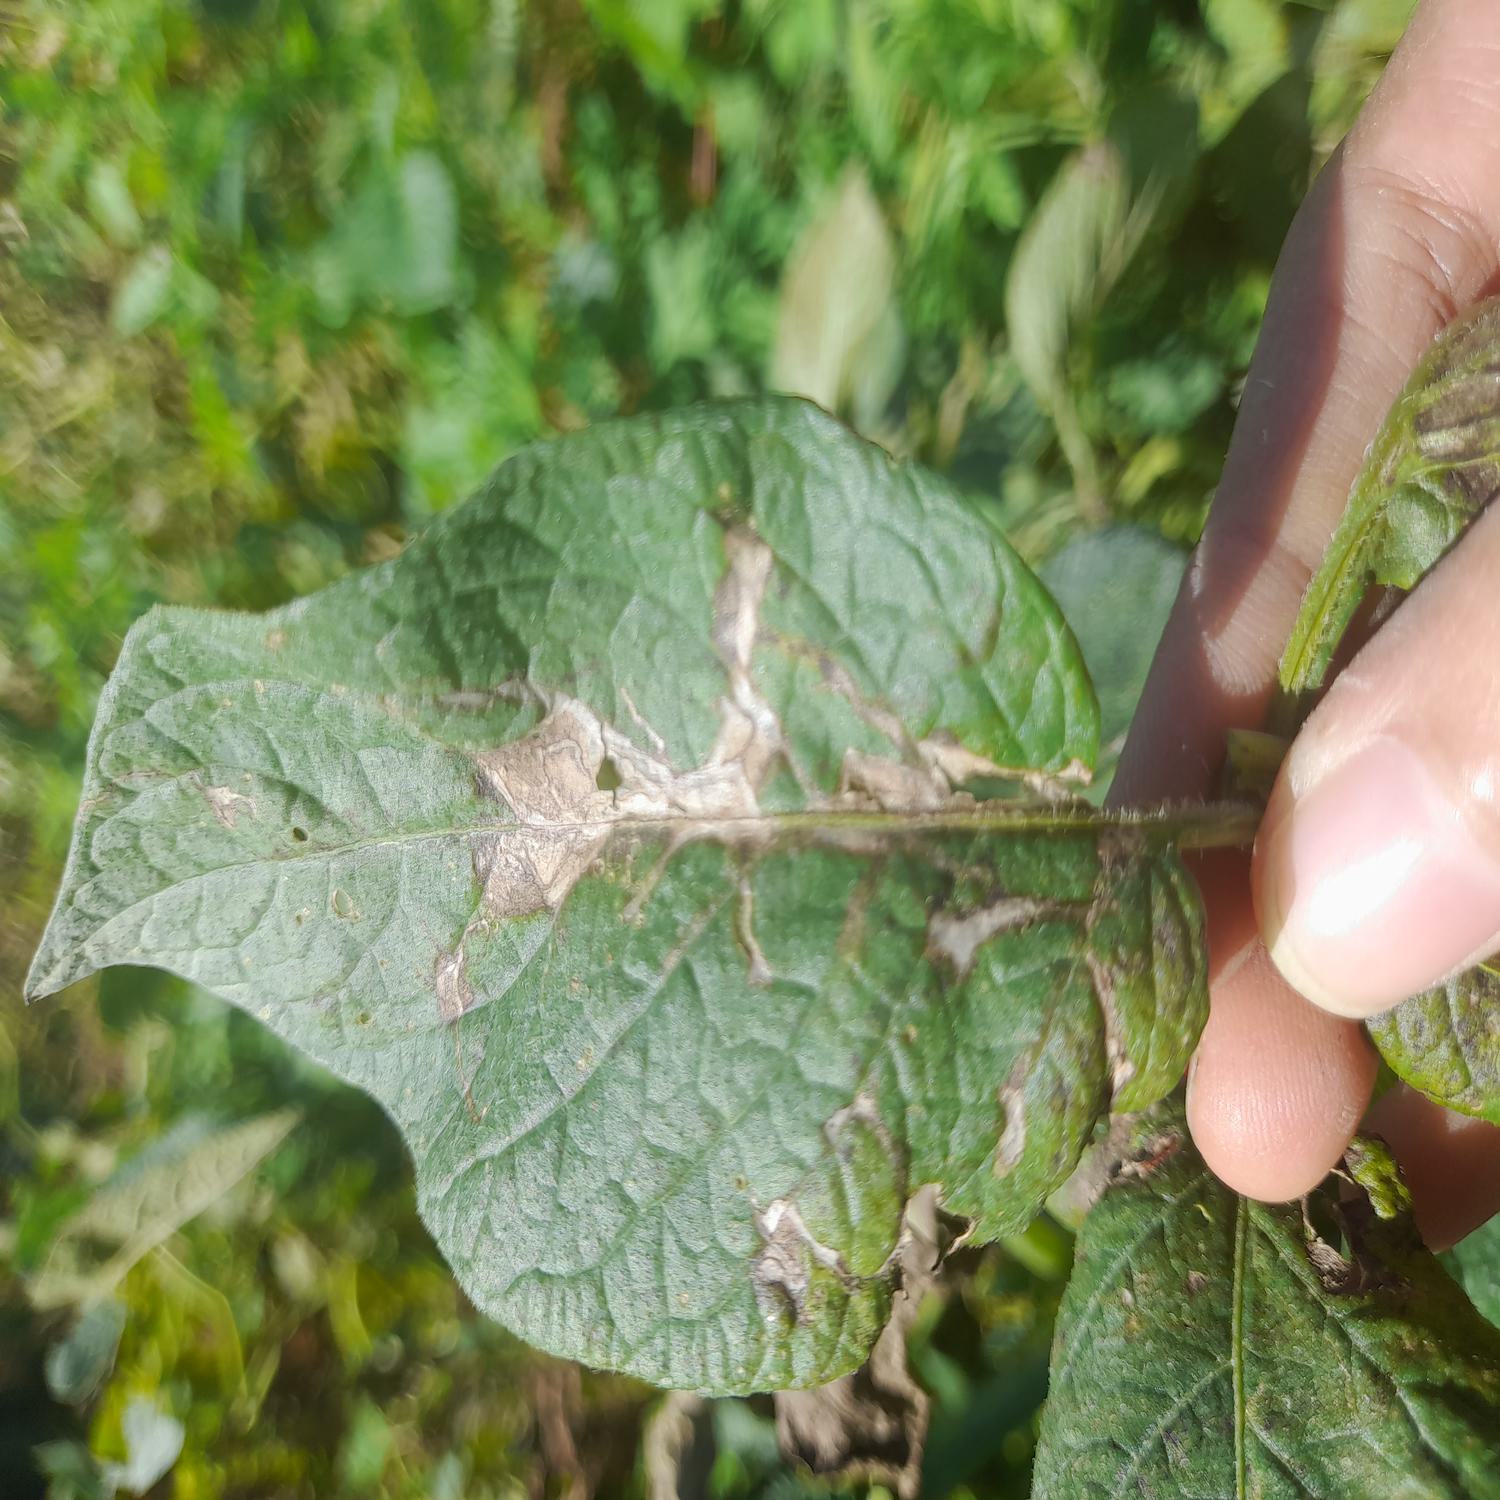
Label: Pest